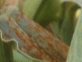
Label: Wheat___Brown_Rust